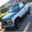
Label: pickup_truck